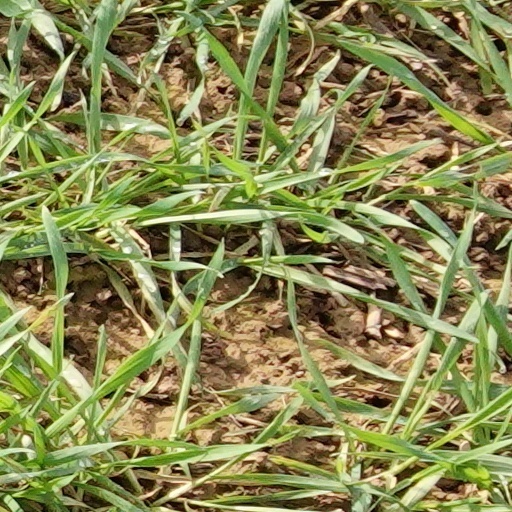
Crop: wheat